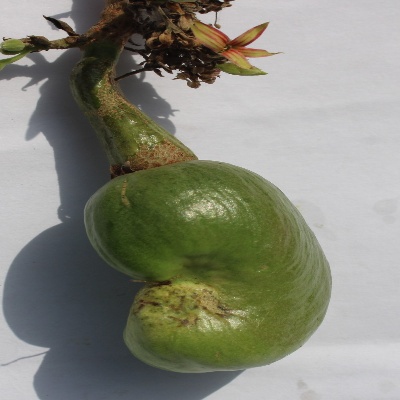
Crop: Cashew
Condition: healthy